Foreign relations of South Korea

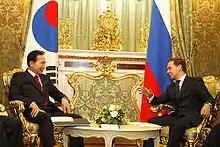
Dmitry Medvedev meeting Lee Myung-bak at The Kremlin.

Active South Korean-Chinese people-to-people contacts have been encouraged. Academics, journalists and particularly families divided between South Korea and the People's Republic of China (PRC) were able to exchange visits freely in the late 1980s. Nearly 2 million ethnic Koreans, especially in the Yanbian Korean Autonomous Prefecture in Jilin Province of Northeast China, have interacted with South Koreans.